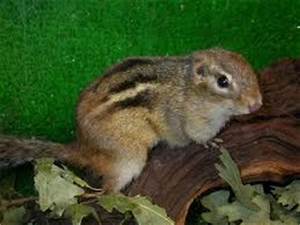
Label: scoiattolo